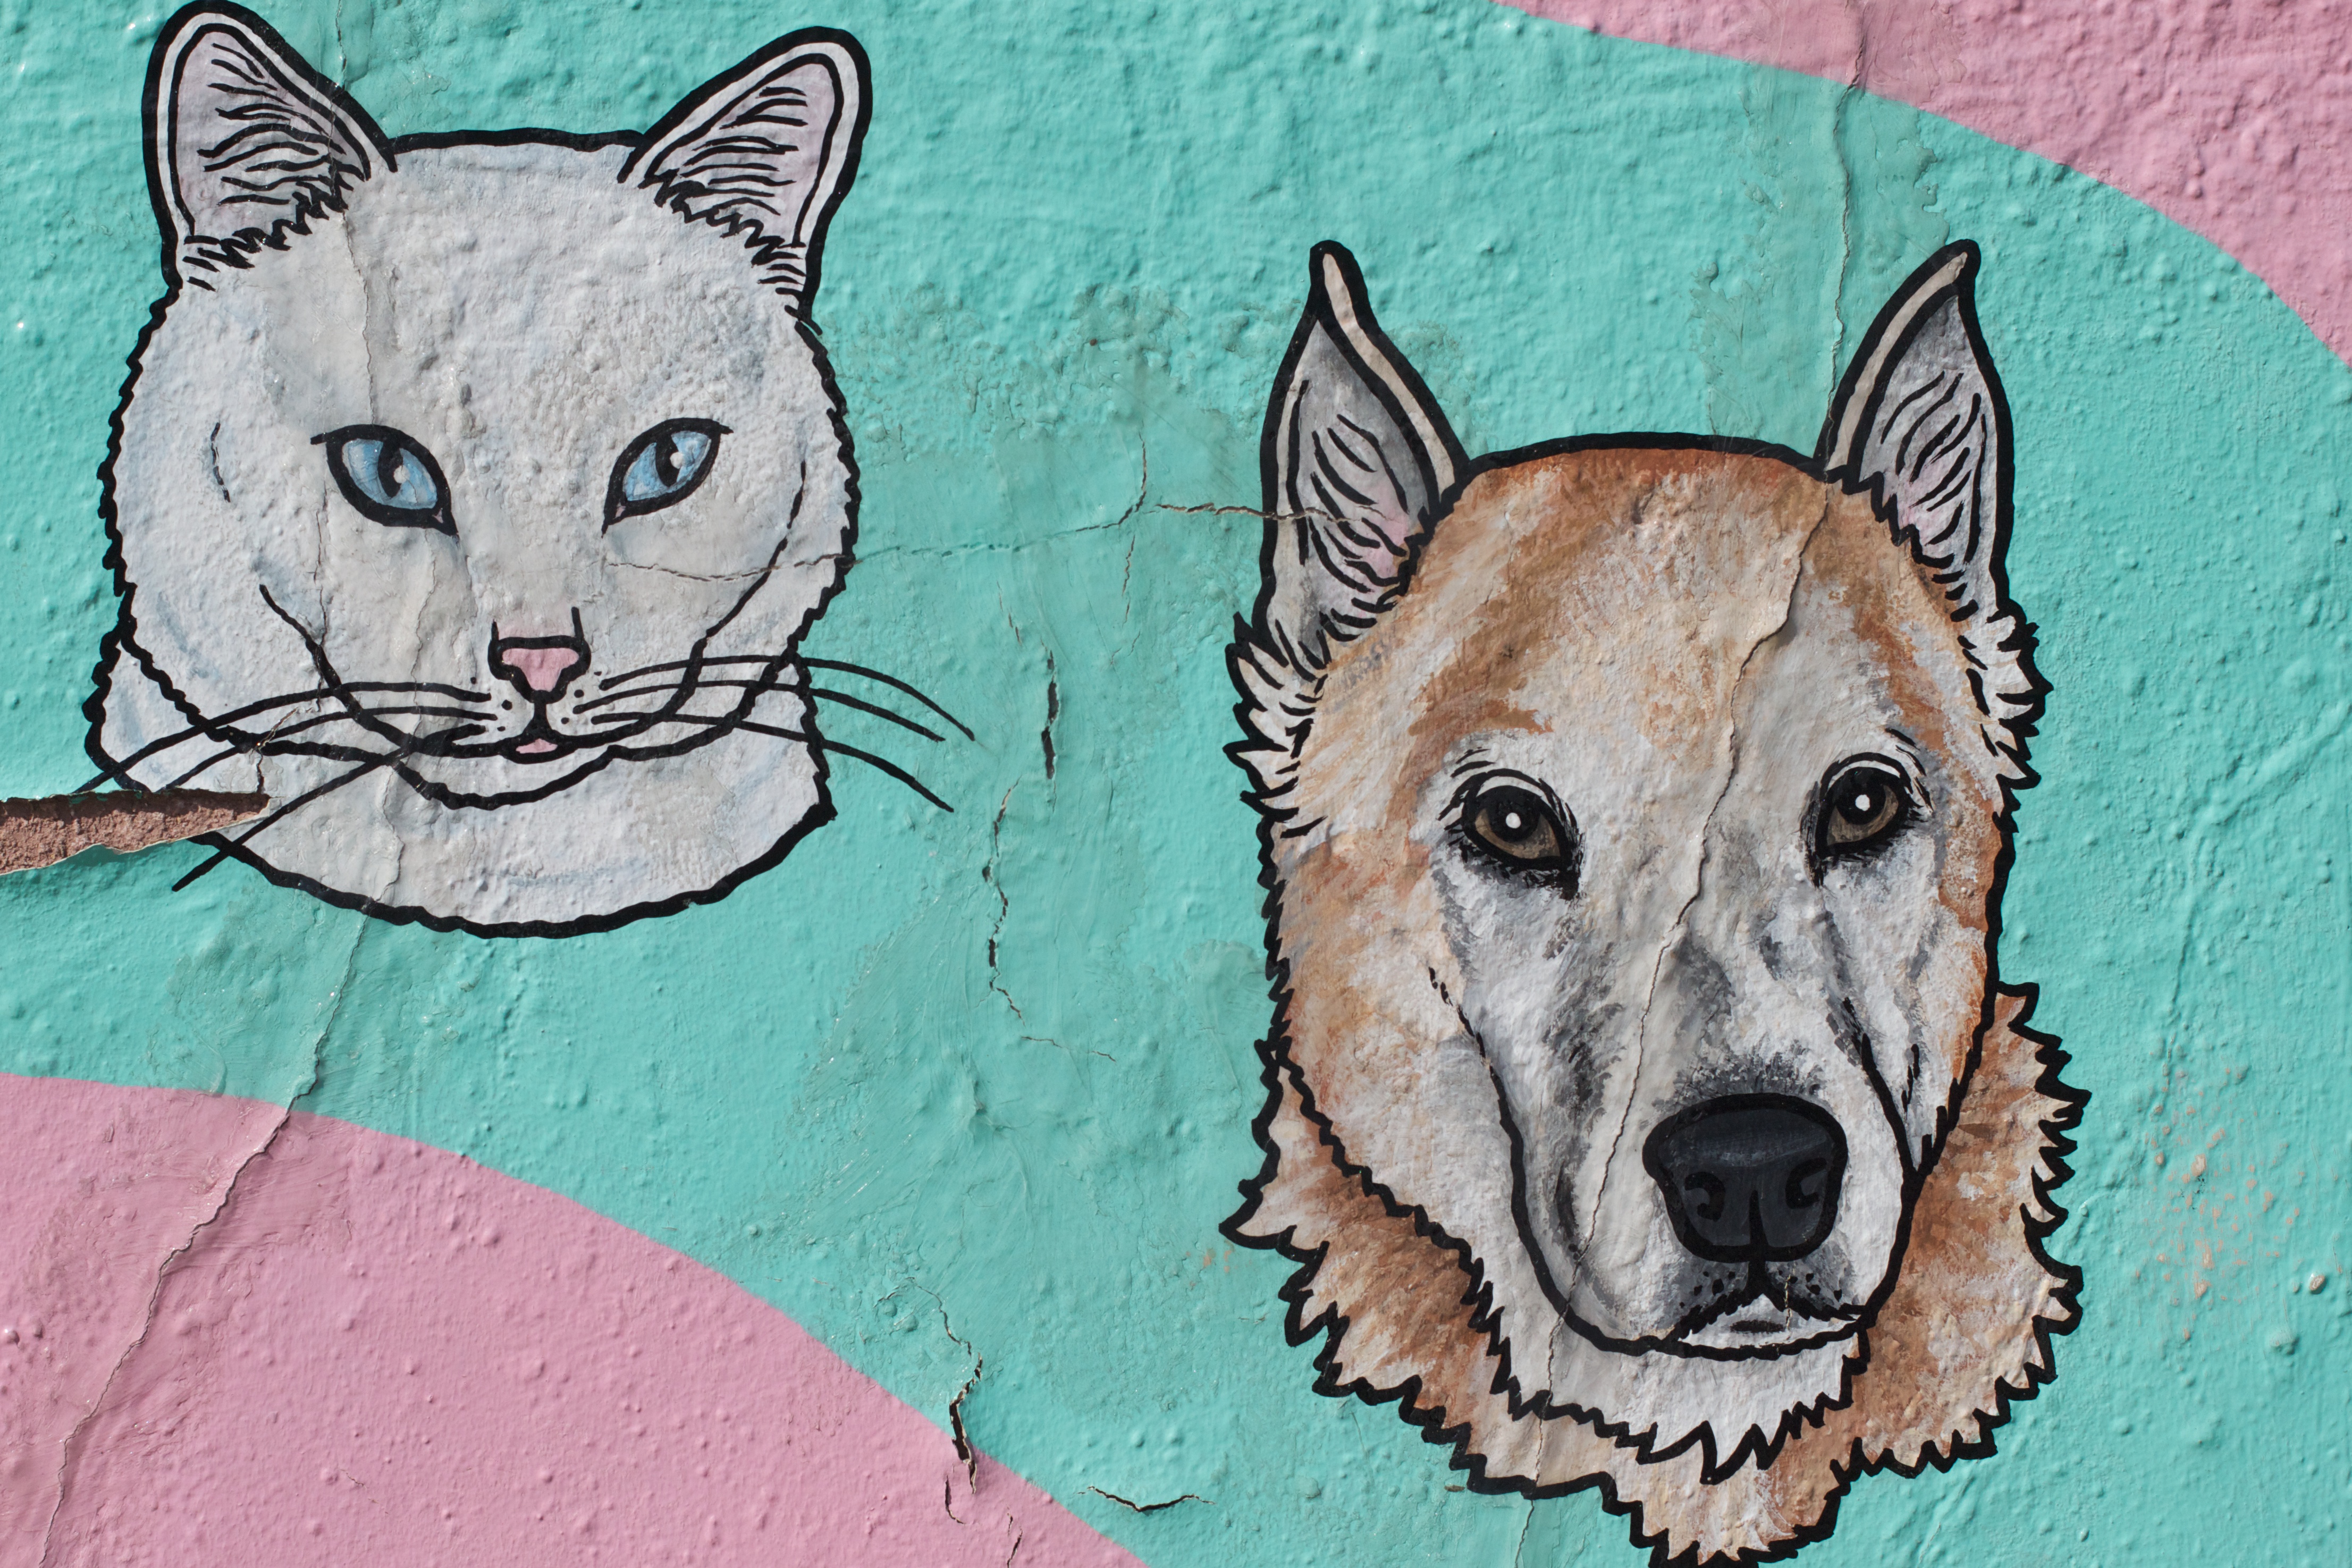
art, sketch, drawing, illustration, head